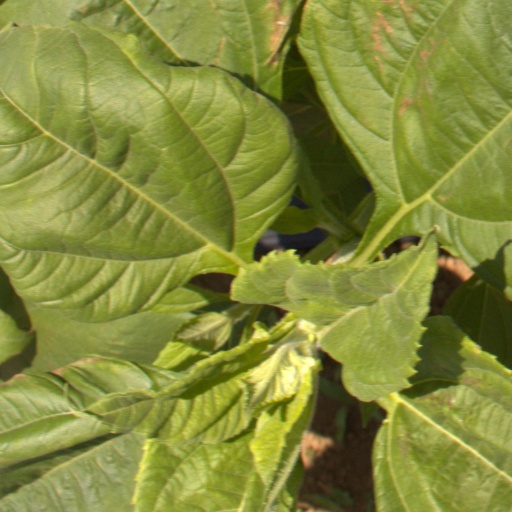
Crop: Jerusalem artichoke